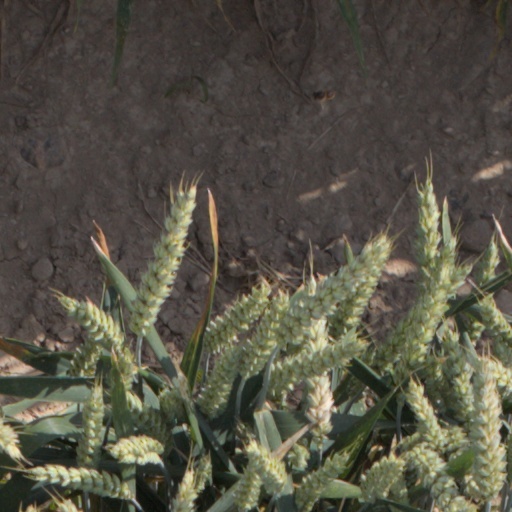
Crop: wheat